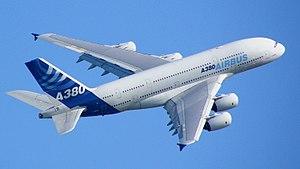
Ci-après la liste des aéroports desservis en A380 avec indication de la date de première desserte régulière et commerciale.
Quatorze compagnies aériennes ont choisi l'Airbus A380, soit un total de 251 commandes et 242 livraisons effectives. Toutes les commandes concernent la version passager A380-800, les 27 « fret » ayant été annulés au démarrage du projet. La production a été fortement portée par Emirates, qui a fait office de client de référence avec son hub de Dubaï.